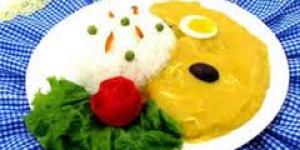
comidas criollas aji gallina